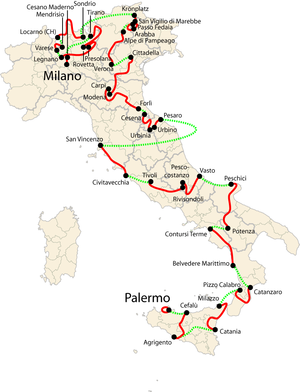
Giro d'Italia 2008
Etapeoversigt
Den 91. udgave af Giro d'Italia startede 10. maj 2008 i Palermo og blev afsluttet 1. juni i Milano.